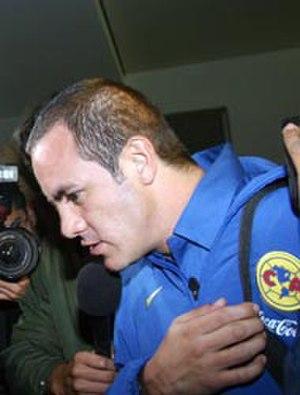
Cuauhtémoc Blanco Bravo, né le 17 janvier 1973 à Mexico, est un ancien footballeur mexicain jouant pour le CD Irapuato. Il a évolué principalement en Amérique latine dans le championnat du Mexique avec le Club America et aux États-Unis avec le club de Chicago Fire. Il est connu pour avoir effectué en match officiel le coup du crapaud, lors de la coupe du monde 1998 en France, contre l'équipe de Corée du Sud de football.
L'équipe du Mexique de football, créée en 1923, est l'équipe nationale représentant le Mexique en football masculin. Cette équipe est dirigée par la Fédération du Mexique, qui est affiliée à la FIFA depuis 1929 et est un des membres fondateurs de la CONCACAF en 1961.